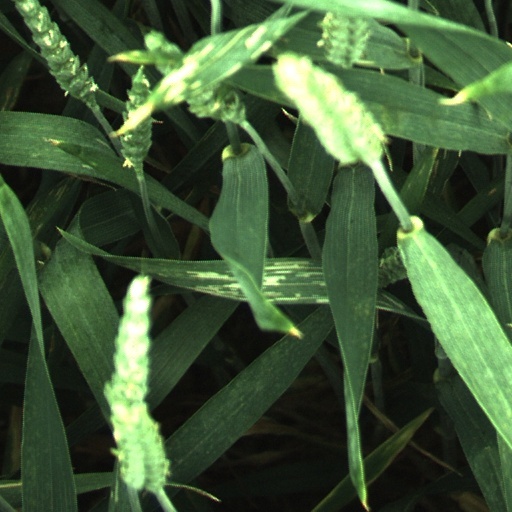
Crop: wheat